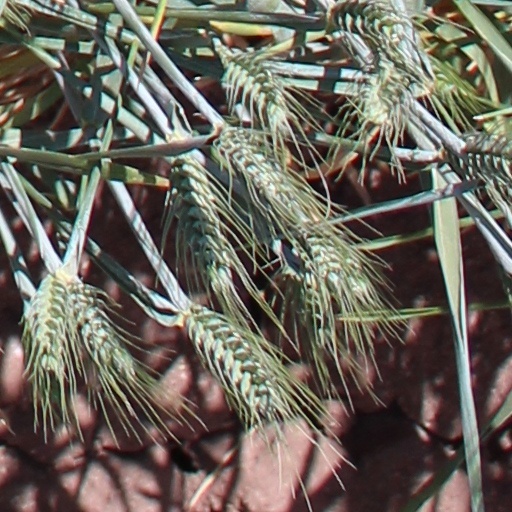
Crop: wheat